Female Prisoner 701: Scorpion

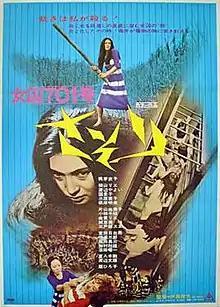
Theatrical release poster

is a 1972 Japanese women in prison film produced by Toei Company and directed by Shunya Itō in his directorial debut. Based on a manga by Tōru Shinohara, the film stars Meiko Kaji as Nami Matsushima, a woman who is sent to prison after being betrayed by her detective lover, against whom she seeks revenge.